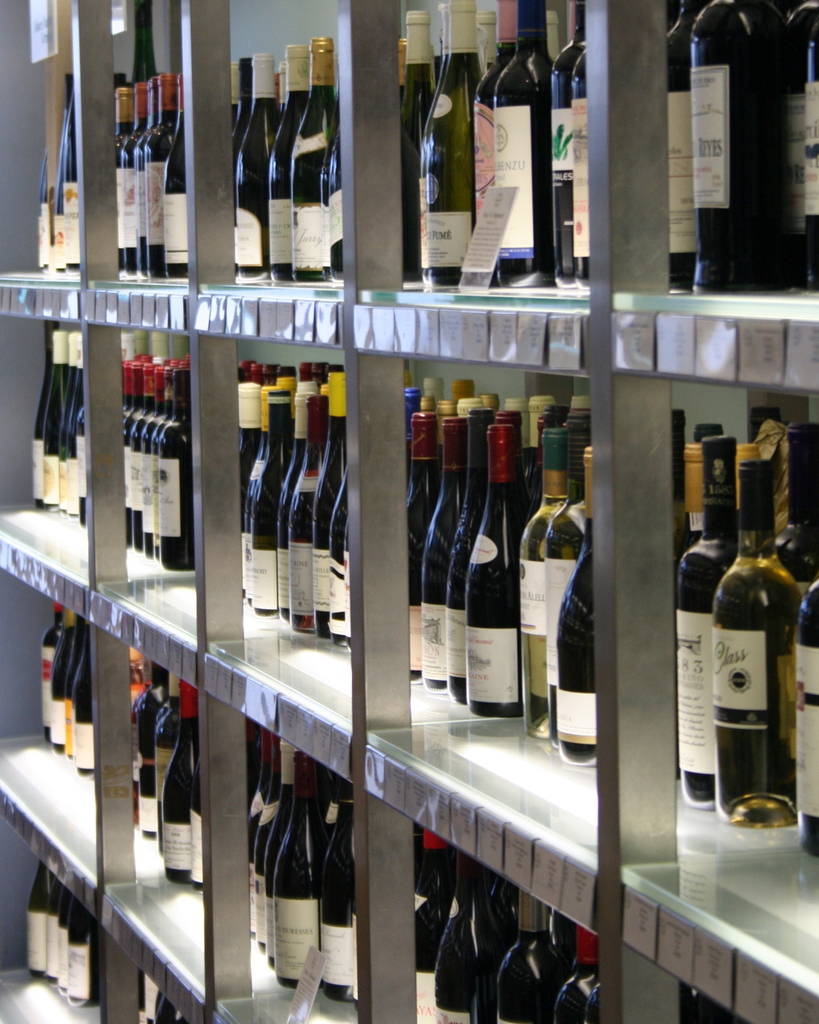
Label: others